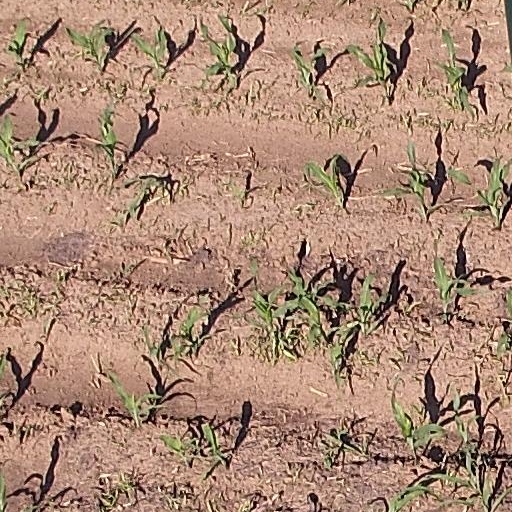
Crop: maize; corn